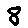
Label: 8